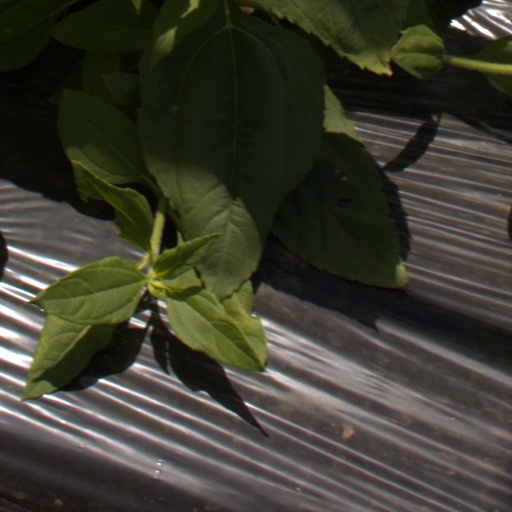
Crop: Jerusalem artichoke